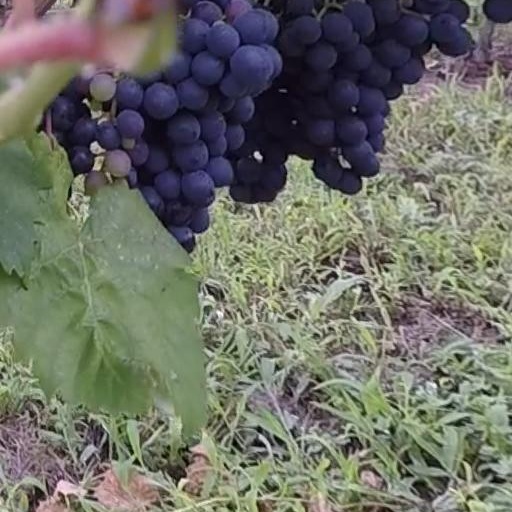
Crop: grape